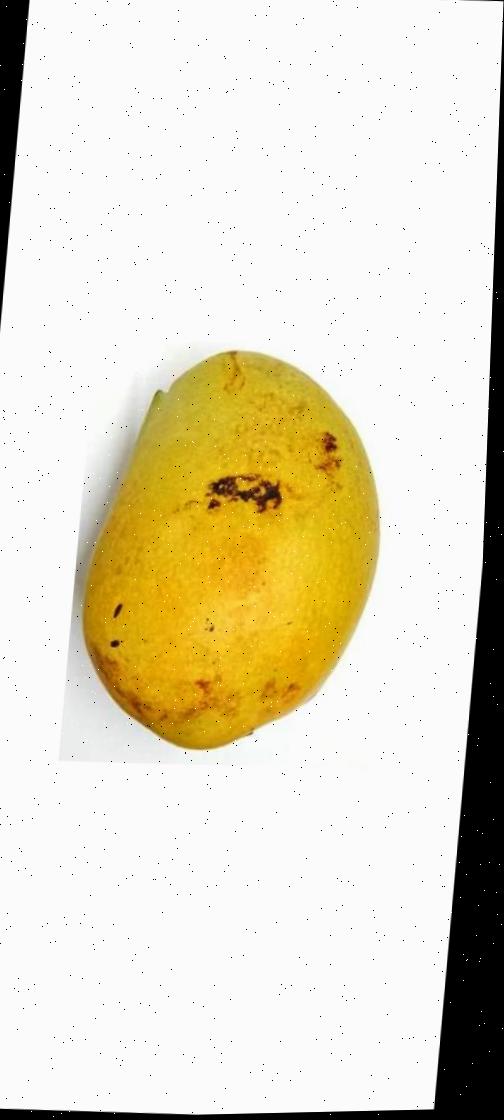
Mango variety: Bari-11